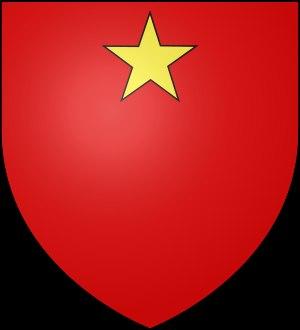
L'histoire d'Aix-les-Bains est directement liée au lac du Bourget et surtout à ses sources chaudes qui en firent une station thermale des plus réputées au monde. L'analyse historique de la ville d'Aix-les-Bains doit être rapprochée de l'Histoire de la Savoie, si l'on veut mieux comprendre son évolution et ses influences culturelles.